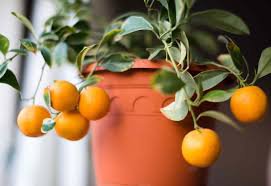
Label: Orange